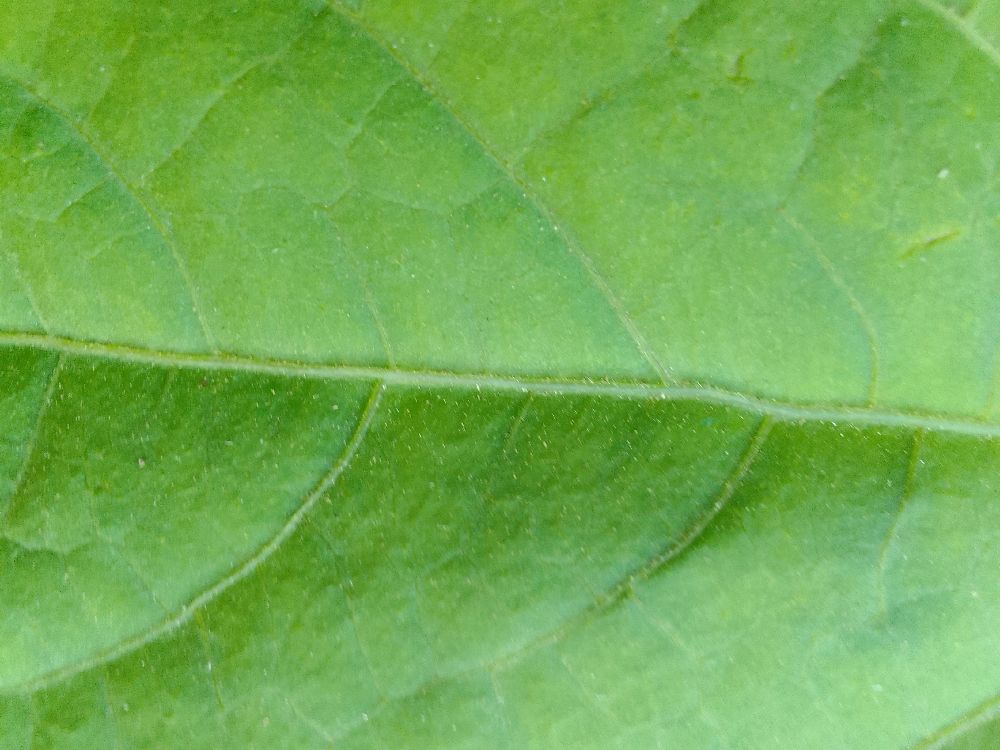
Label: healthy